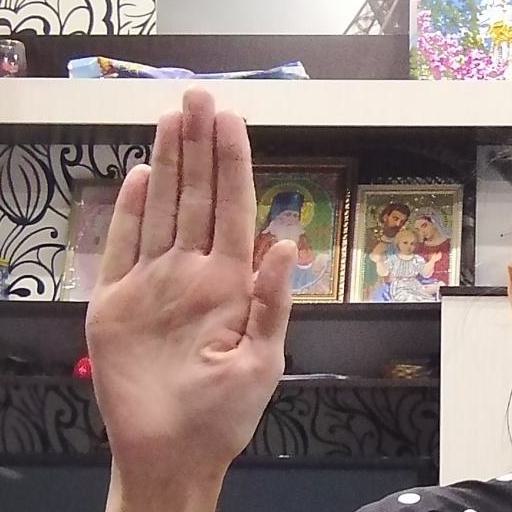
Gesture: stop